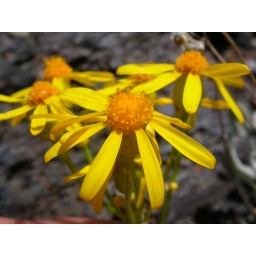
The bright yellow flowers first appear during the early summer but are most abundant by mid summer.